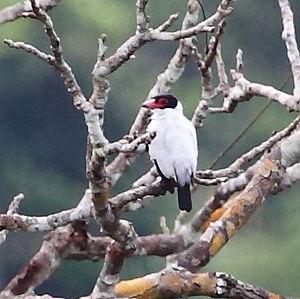
La province de Misiones est une province d'Argentine située dans le nord-est du pays. Elle est bordée à l'ouest par le Paraguay, à l'est du nord au sud par le Brésil et au sud-ouest par la province de Corrientes.